Srđan Miković

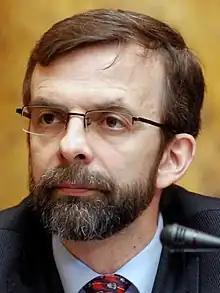
Miković in 2009

Srđan Miković (born 15 July 1961) is a Serbian politician. He served as mayor of Pančevo on two occasions and was a member of the National Assembly of Serbia from 2008 to 2014.